2003 International Formula 3000 Championship

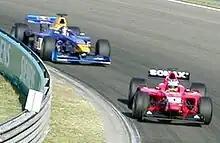
Björn Wirdheim, pictured at the Hungaroring round, won the Drivers' Championship

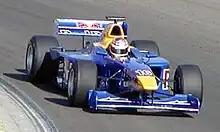
Vitantonio Liuzzi pictured at the Hungaroring round, placed fourth in the Drivers' Championship

The 2003 FIA Formula 3000 International Championship was contested over a ten event series. The round at Circuit de Spa-Francorchamps was cancelled due to the FIA banning tobacco advertising, which cancelled the F1 race.